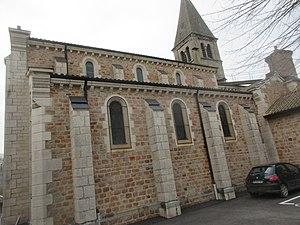
Église Saint-Léger de Saint-Léger-sous-la-Bussière.